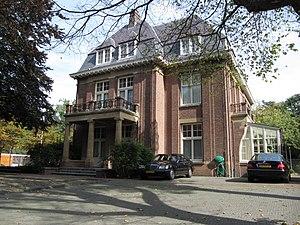
Le Suriname dispose d'une représentation diplomatique dans douze pays.